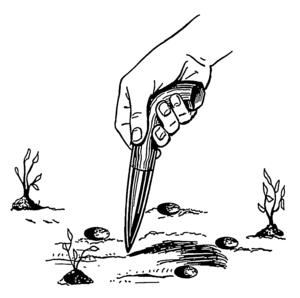
Le poquet est le trou utilisé lors du semis pour y placer plusieurs graines. Par analogie, le semis en poquet est la technique qui en dérive. Le jardinier creuse des trous à intervalles réguliers, dans lesquels il place entre deux et cinq graines. En cela la pratique diffère du semis en ligne ou à la volée. Elle est adaptée au semis de grosses graines pour les plantes foisonnantes comme les haricots, capucines, pois de senteur, courges, maïs, alors que le semis en ligne et à la volée sont surtout utilisés avec les semences fines.
Un plantoir est un outil destiné à planter de jeunes plants, ou des bulbes.